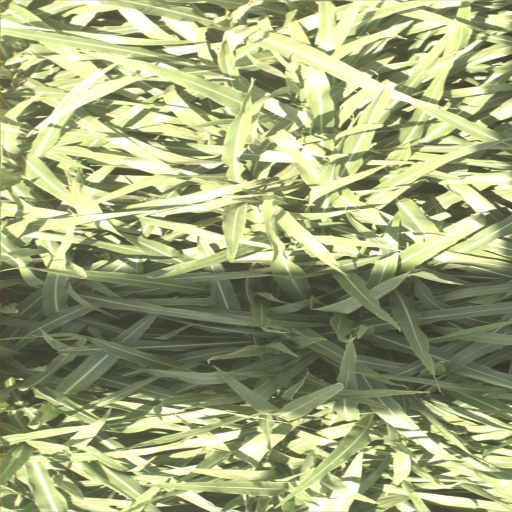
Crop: sorghum